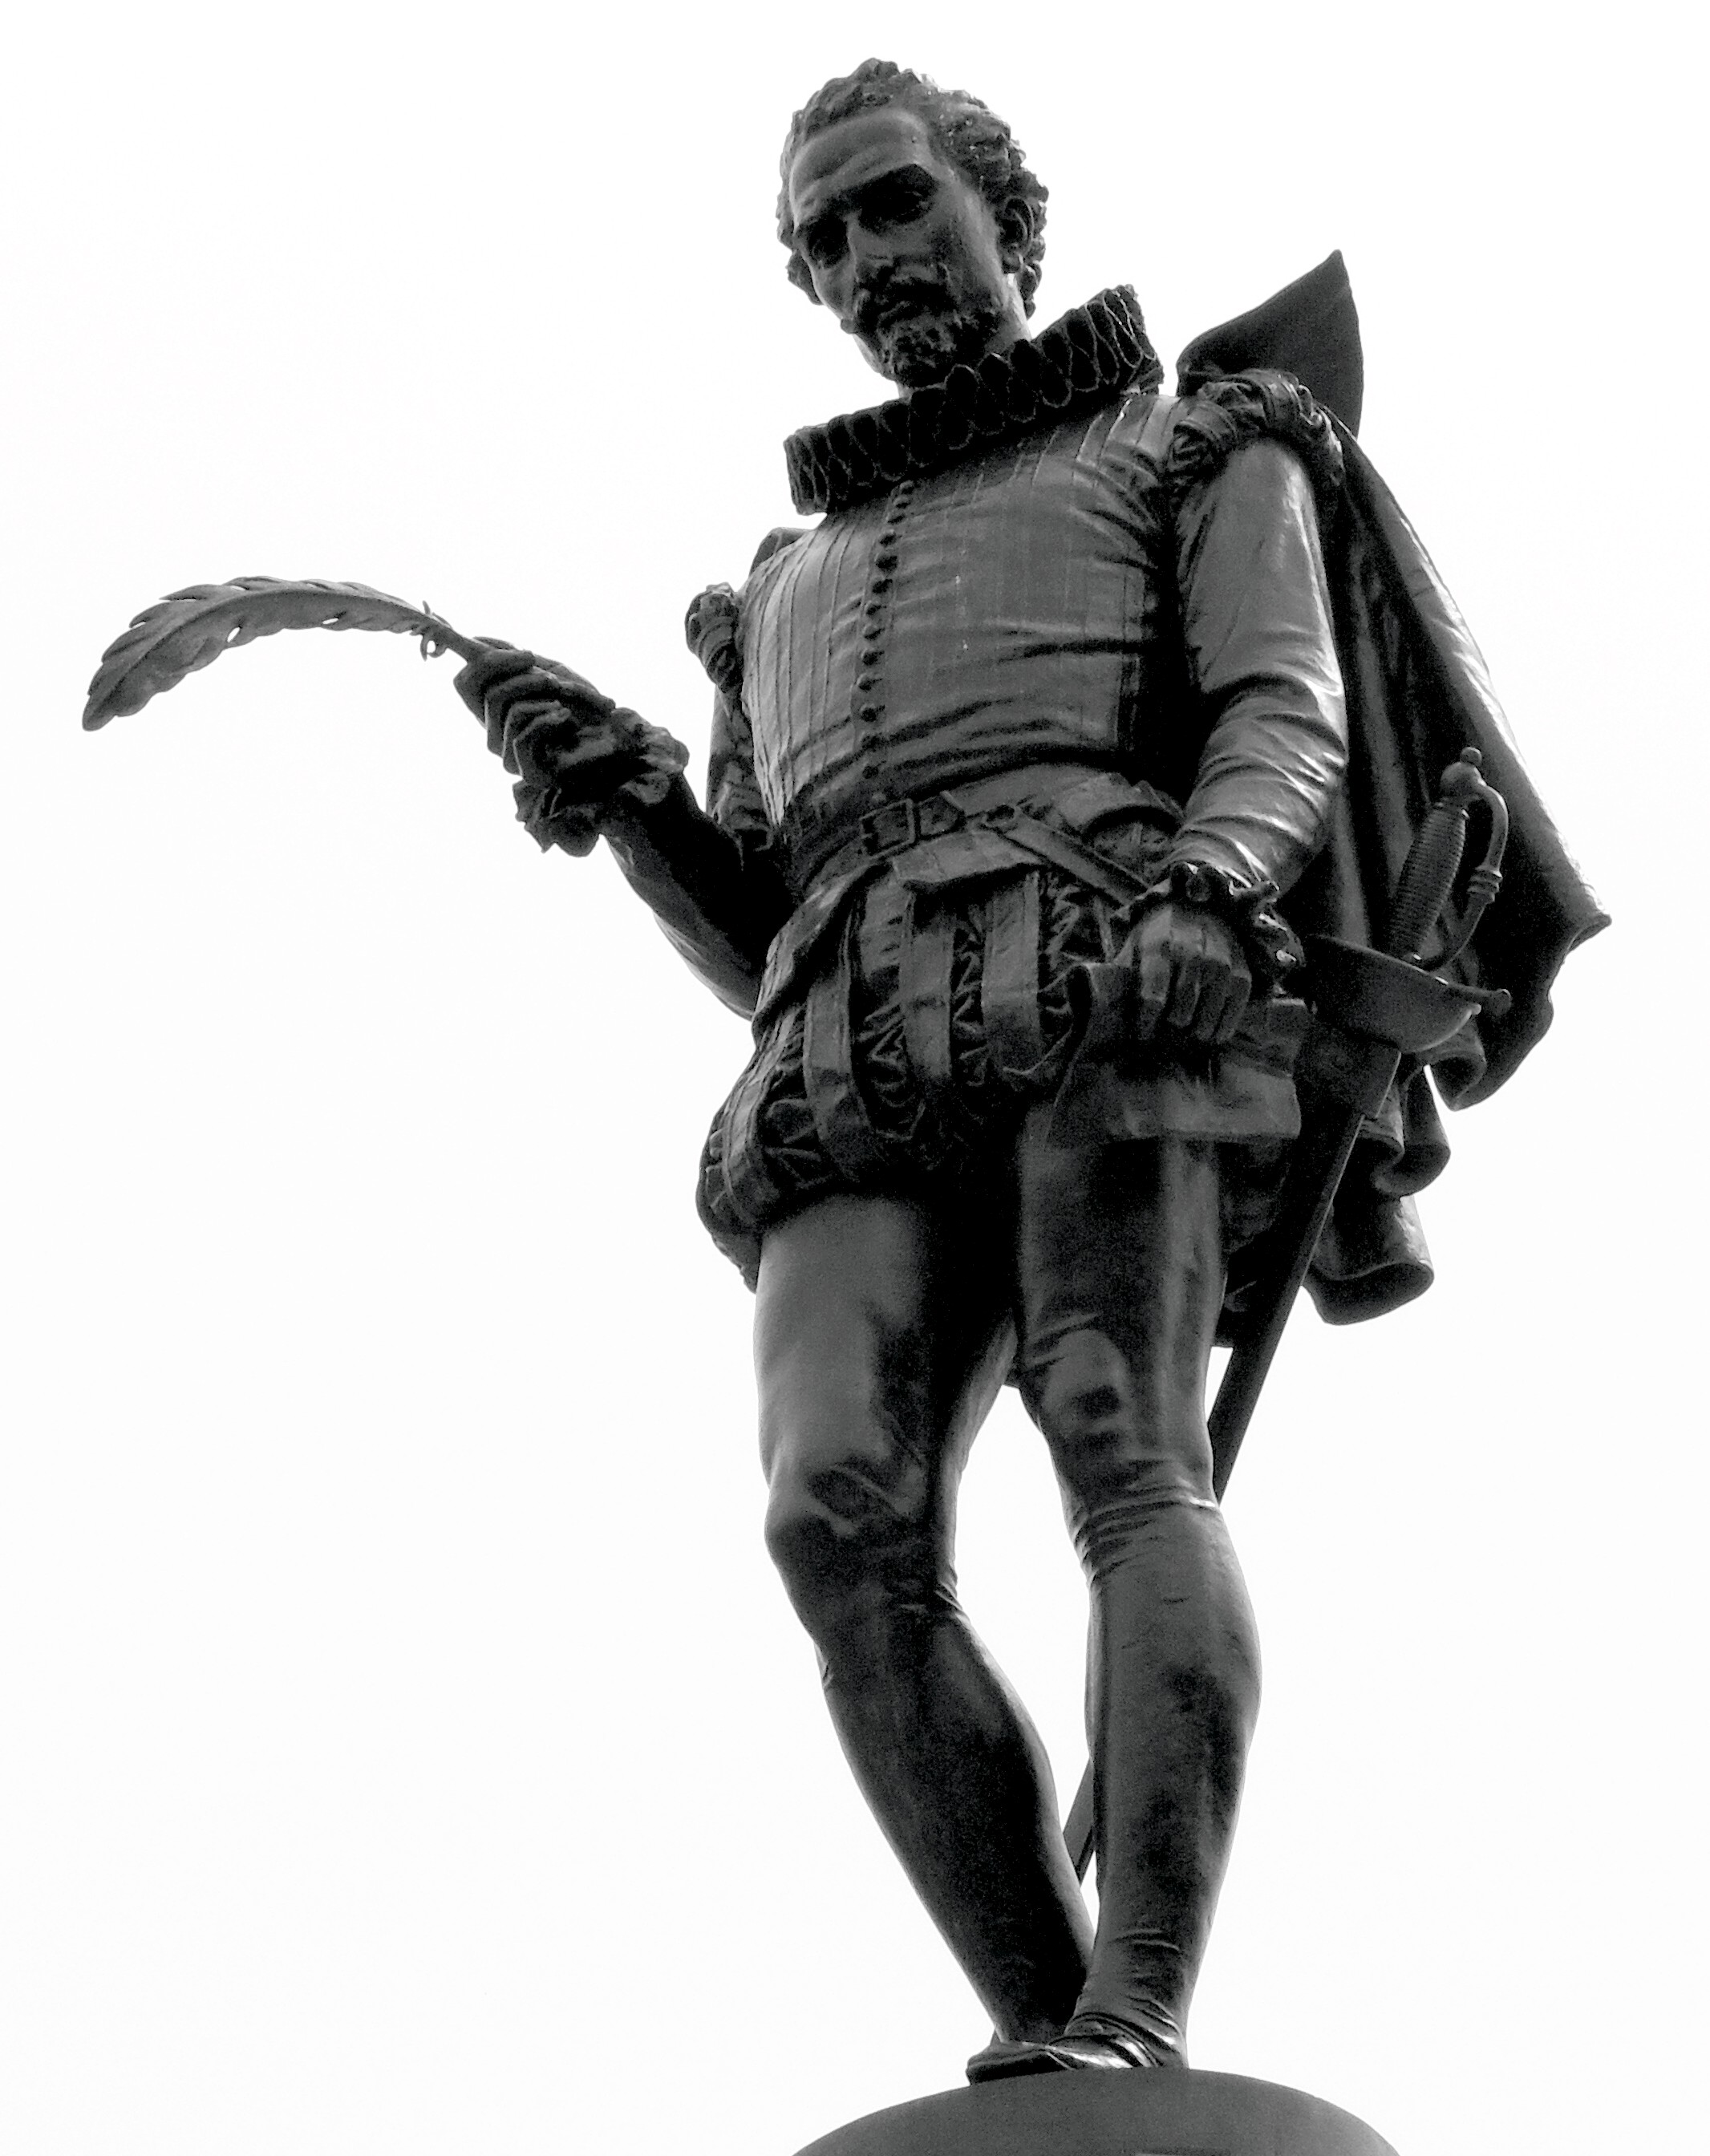
monument, statue, toy, sculpture, art, spain, espagne, madrid, figurine, escultura, estatua, arte, espanha, action figure, bn, espana, monocromo, comunidadmadrid, alcaladehenares, cervantes